Kings Row (TV series)

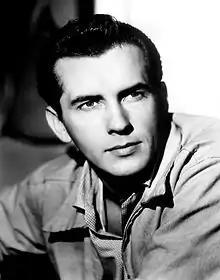
Series lead Jack Kelly

Kings Row is an hour-long American television period drama starring Jack Kelly, Nan Leslie and Robert Horton which was broadcast on ABC between September 13, 1955 and January 17, 1956 as part of the wheel series "Warner Bros. Presents". It was the first of 20 filmed shows produced for ABC between 1955 and 1963 by Warner Bros Television, under the supervision of executive producer William T. Orr, "Kings Row" is also the only straight drama among those shows, whereas Westerns and detective/adventure series comprised 14 of the 20 productions.